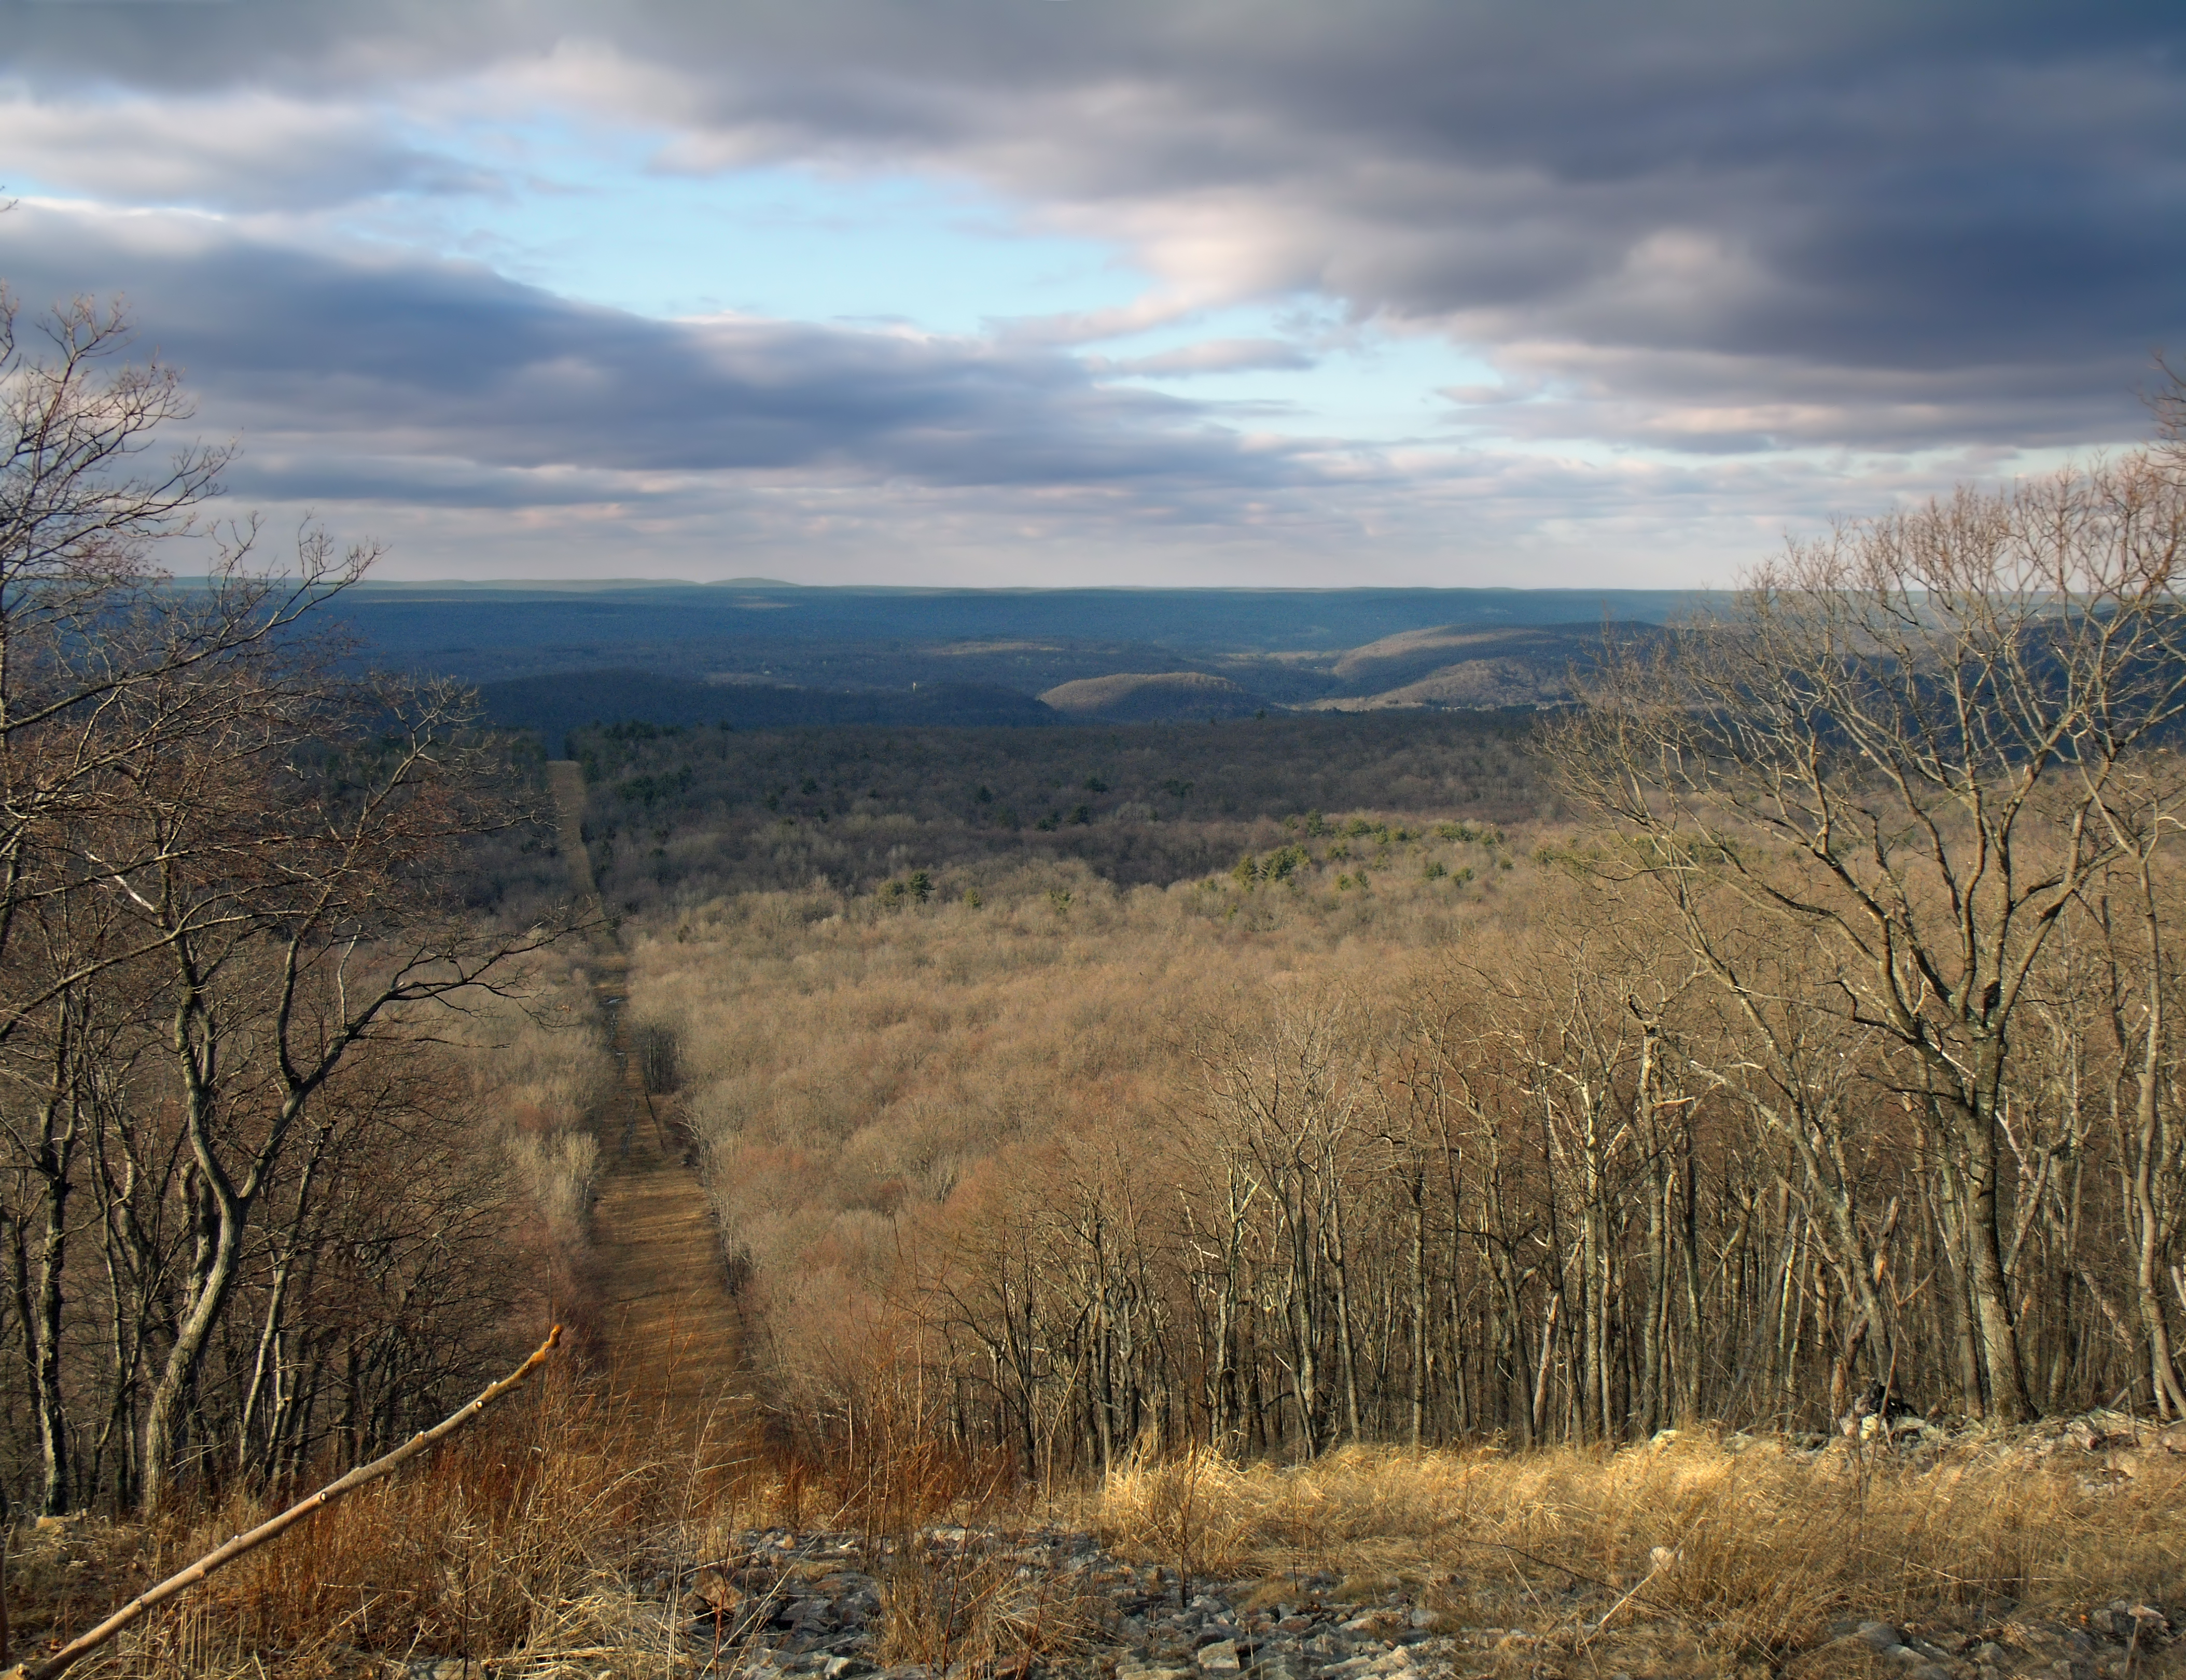
landscape, tree, nature, forest, grass, wilderness, mountain, winter, cloud, sky, hiking, row, field, meadow, prairie, morning, hill, valley, autumn, season, ridge, plain, hills, creativecommons, clouds, mountains, grassland, appalachianmountains, monroecounty, poconos, wetland, stratocumulus, pennsylvania, rightofway, gaspipeline, pipelineswath, bluemountain, kittatinnymountain, northamptoncounty, appalachiantrail, tottsgap, cherryvalley, plateau, habitat, ecosystem, steppe, rural area, natural environment, geographical feature, atmospheric phenomenon, grass family, woody plant, mountainous landforms